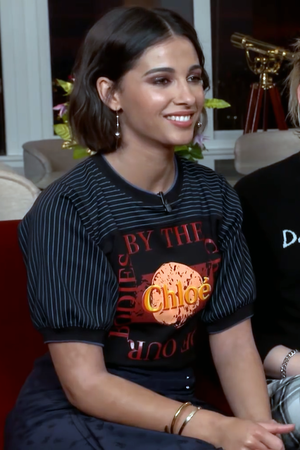
Naomi Scott, de son vrai nom Naomi Grace Scott, née le 6 mai 1993 à Londres, en Angleterre, au, est une actrice et chanteuse anglaise.